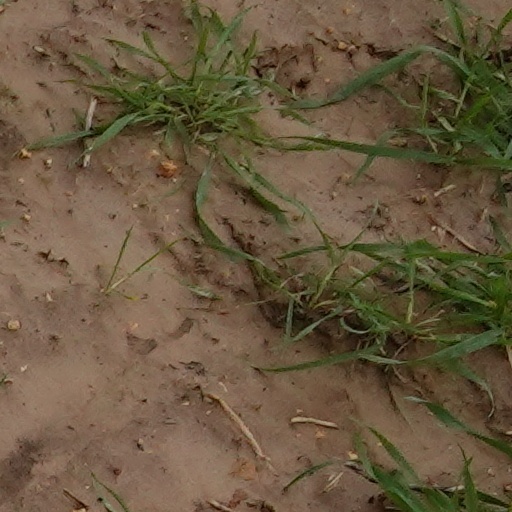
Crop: wheat